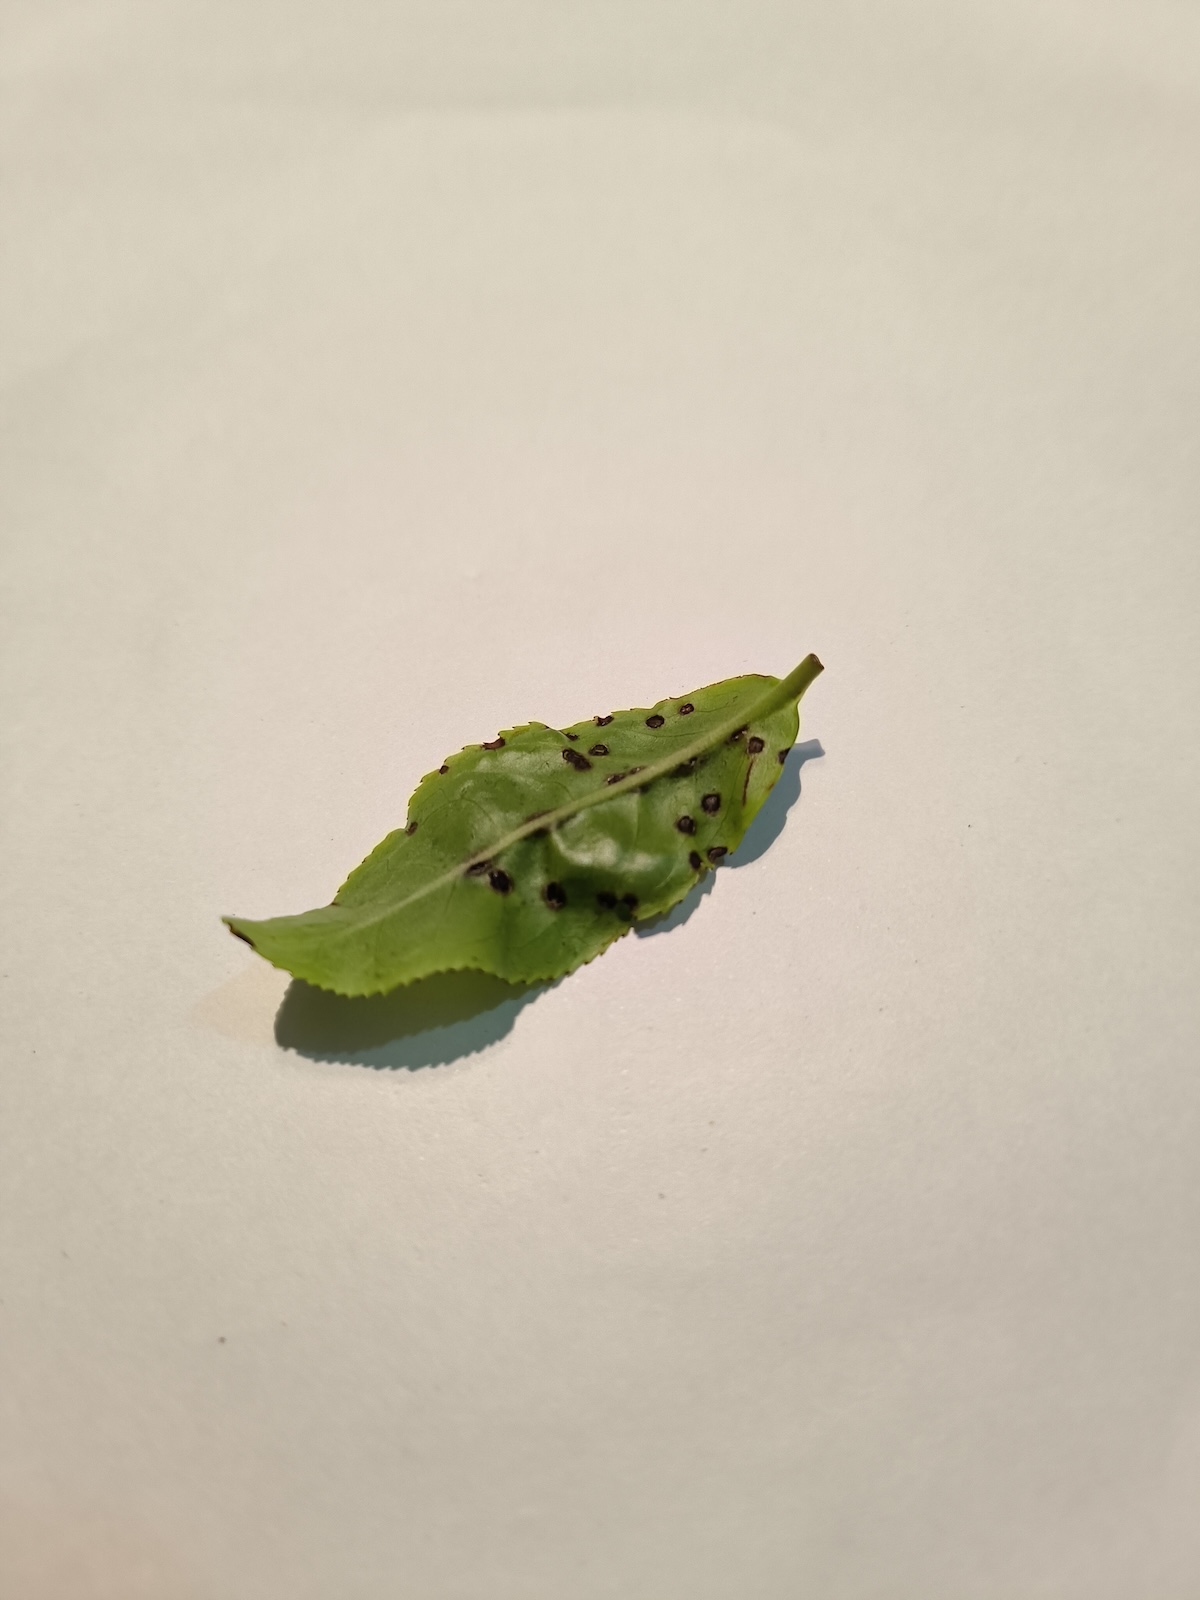
Label: Helopeltis